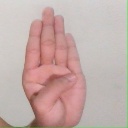
अक्षर: ब